Arthur Porritt, Baron Porritt

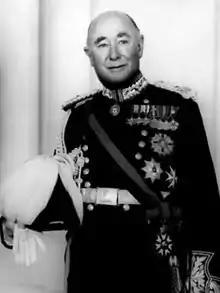
Porritt in his uniform,

Colonel Arthur Espie Porritt, Baron Porritt, (10 August 1900 – 1 January 1994) was a New Zealand physician, military surgeon, statesman and athlete. He won a bronze medal at the 1924 Summer Olympics in the 100 m sprint. He served as the 11th governor-general of New Zealand from 1967 to 1972, becoming the first New Zealand-born person to hold the office.